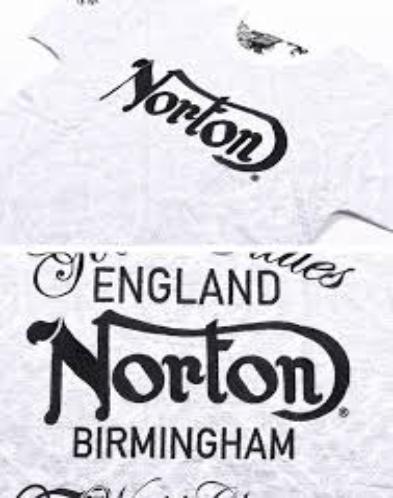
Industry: Necessities